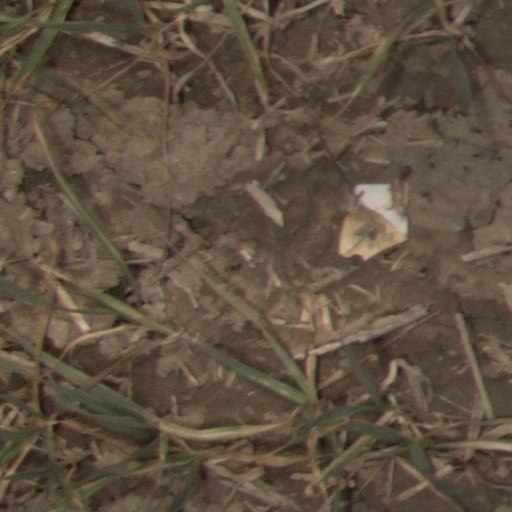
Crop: wheat